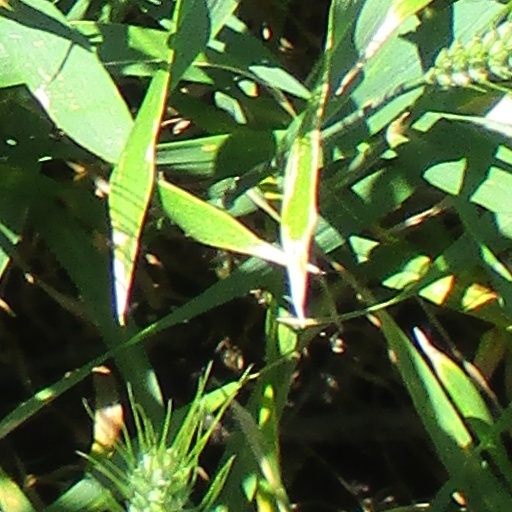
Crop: wheat